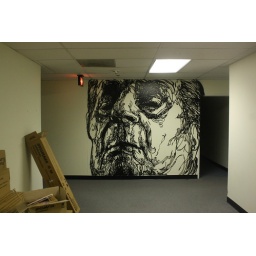
all cans, vacant office building in virginia